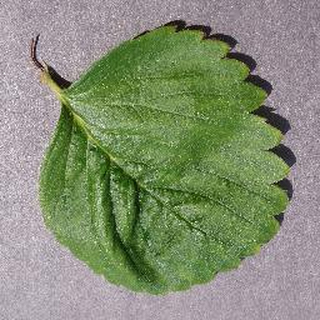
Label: healthy_strawberry